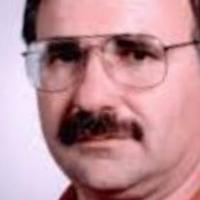
Age group: age 41-55